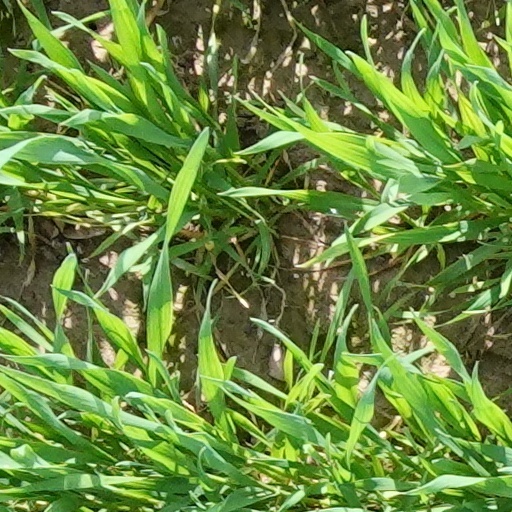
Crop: wheat